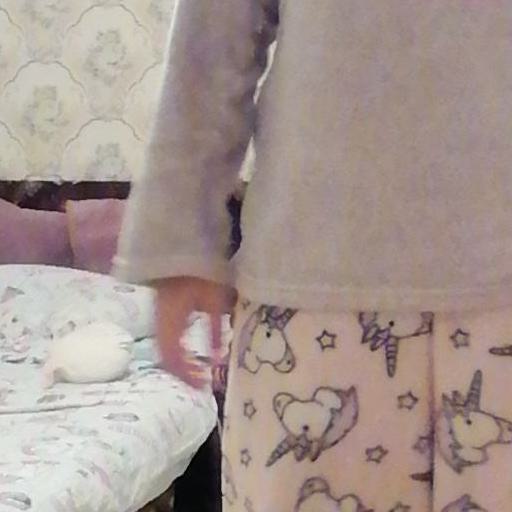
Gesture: no_gesture